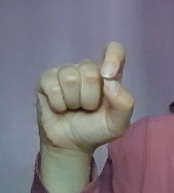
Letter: fa